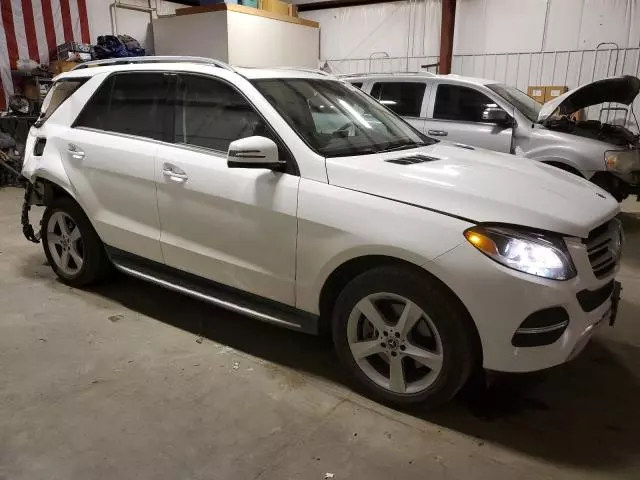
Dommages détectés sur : aile arrière droite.
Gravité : majeur